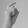
ASL letter: X